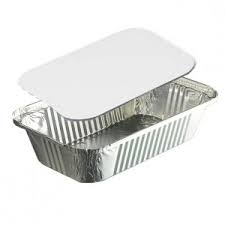
Waste category: metal